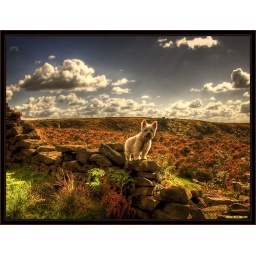
My dog posing on a wall in derbyshire..